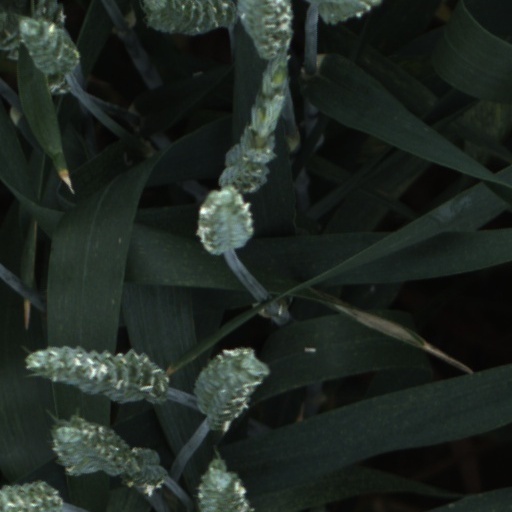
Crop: wheat